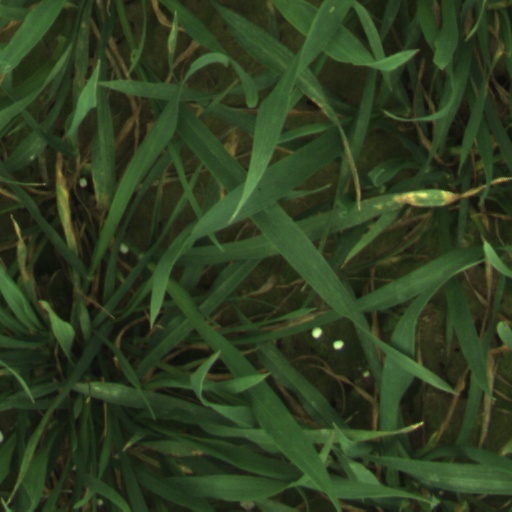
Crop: wheat